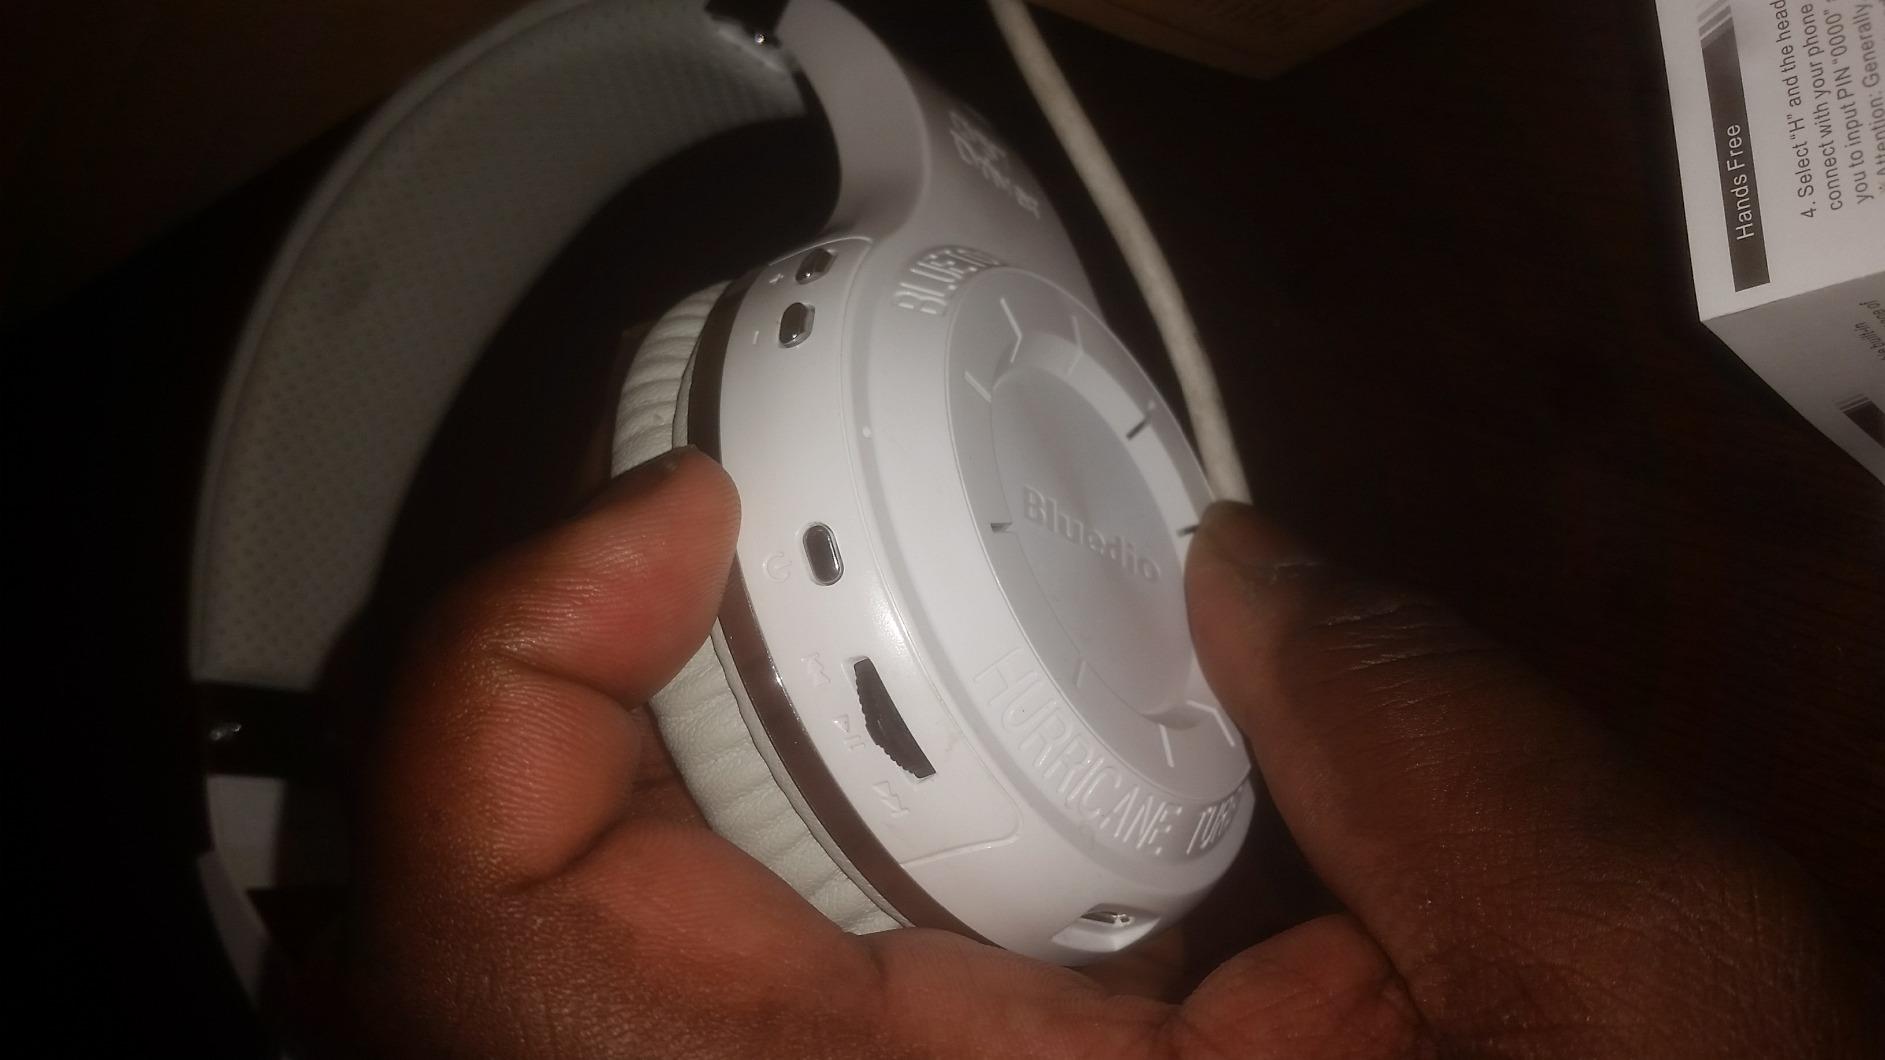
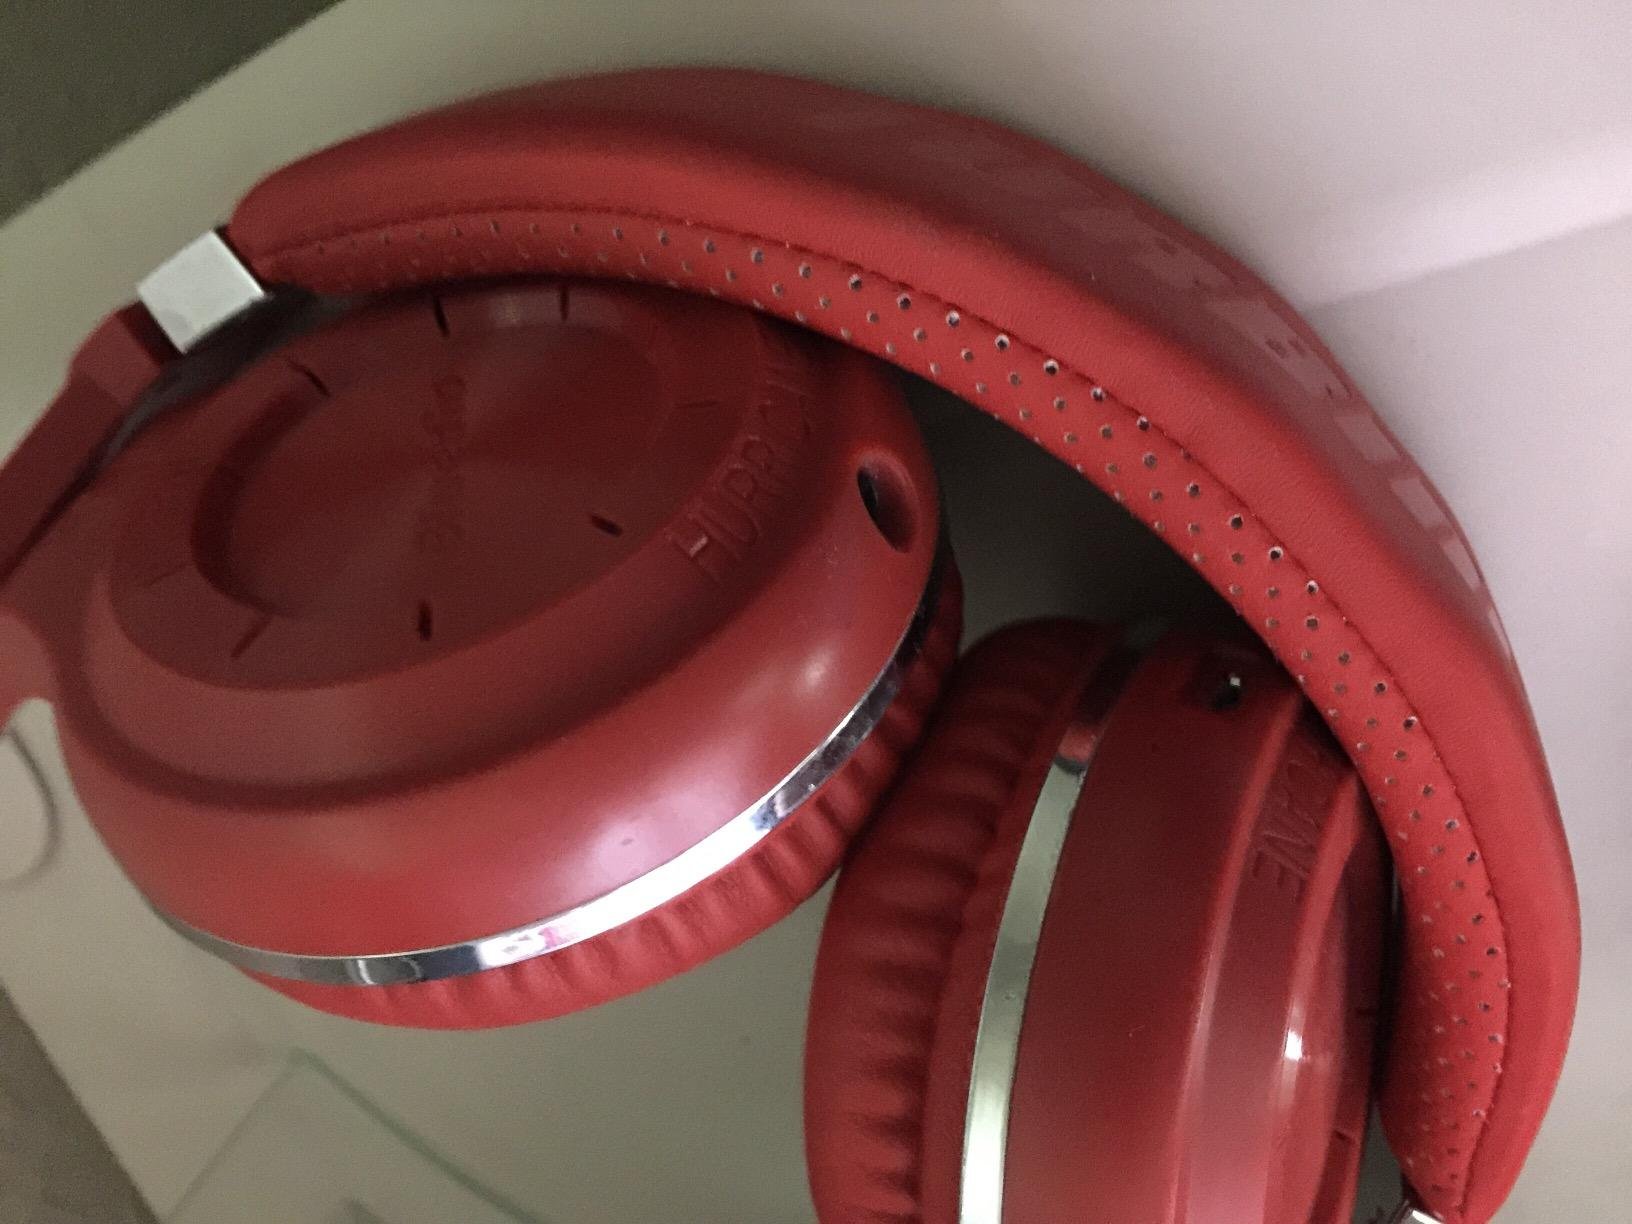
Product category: headphones
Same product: no